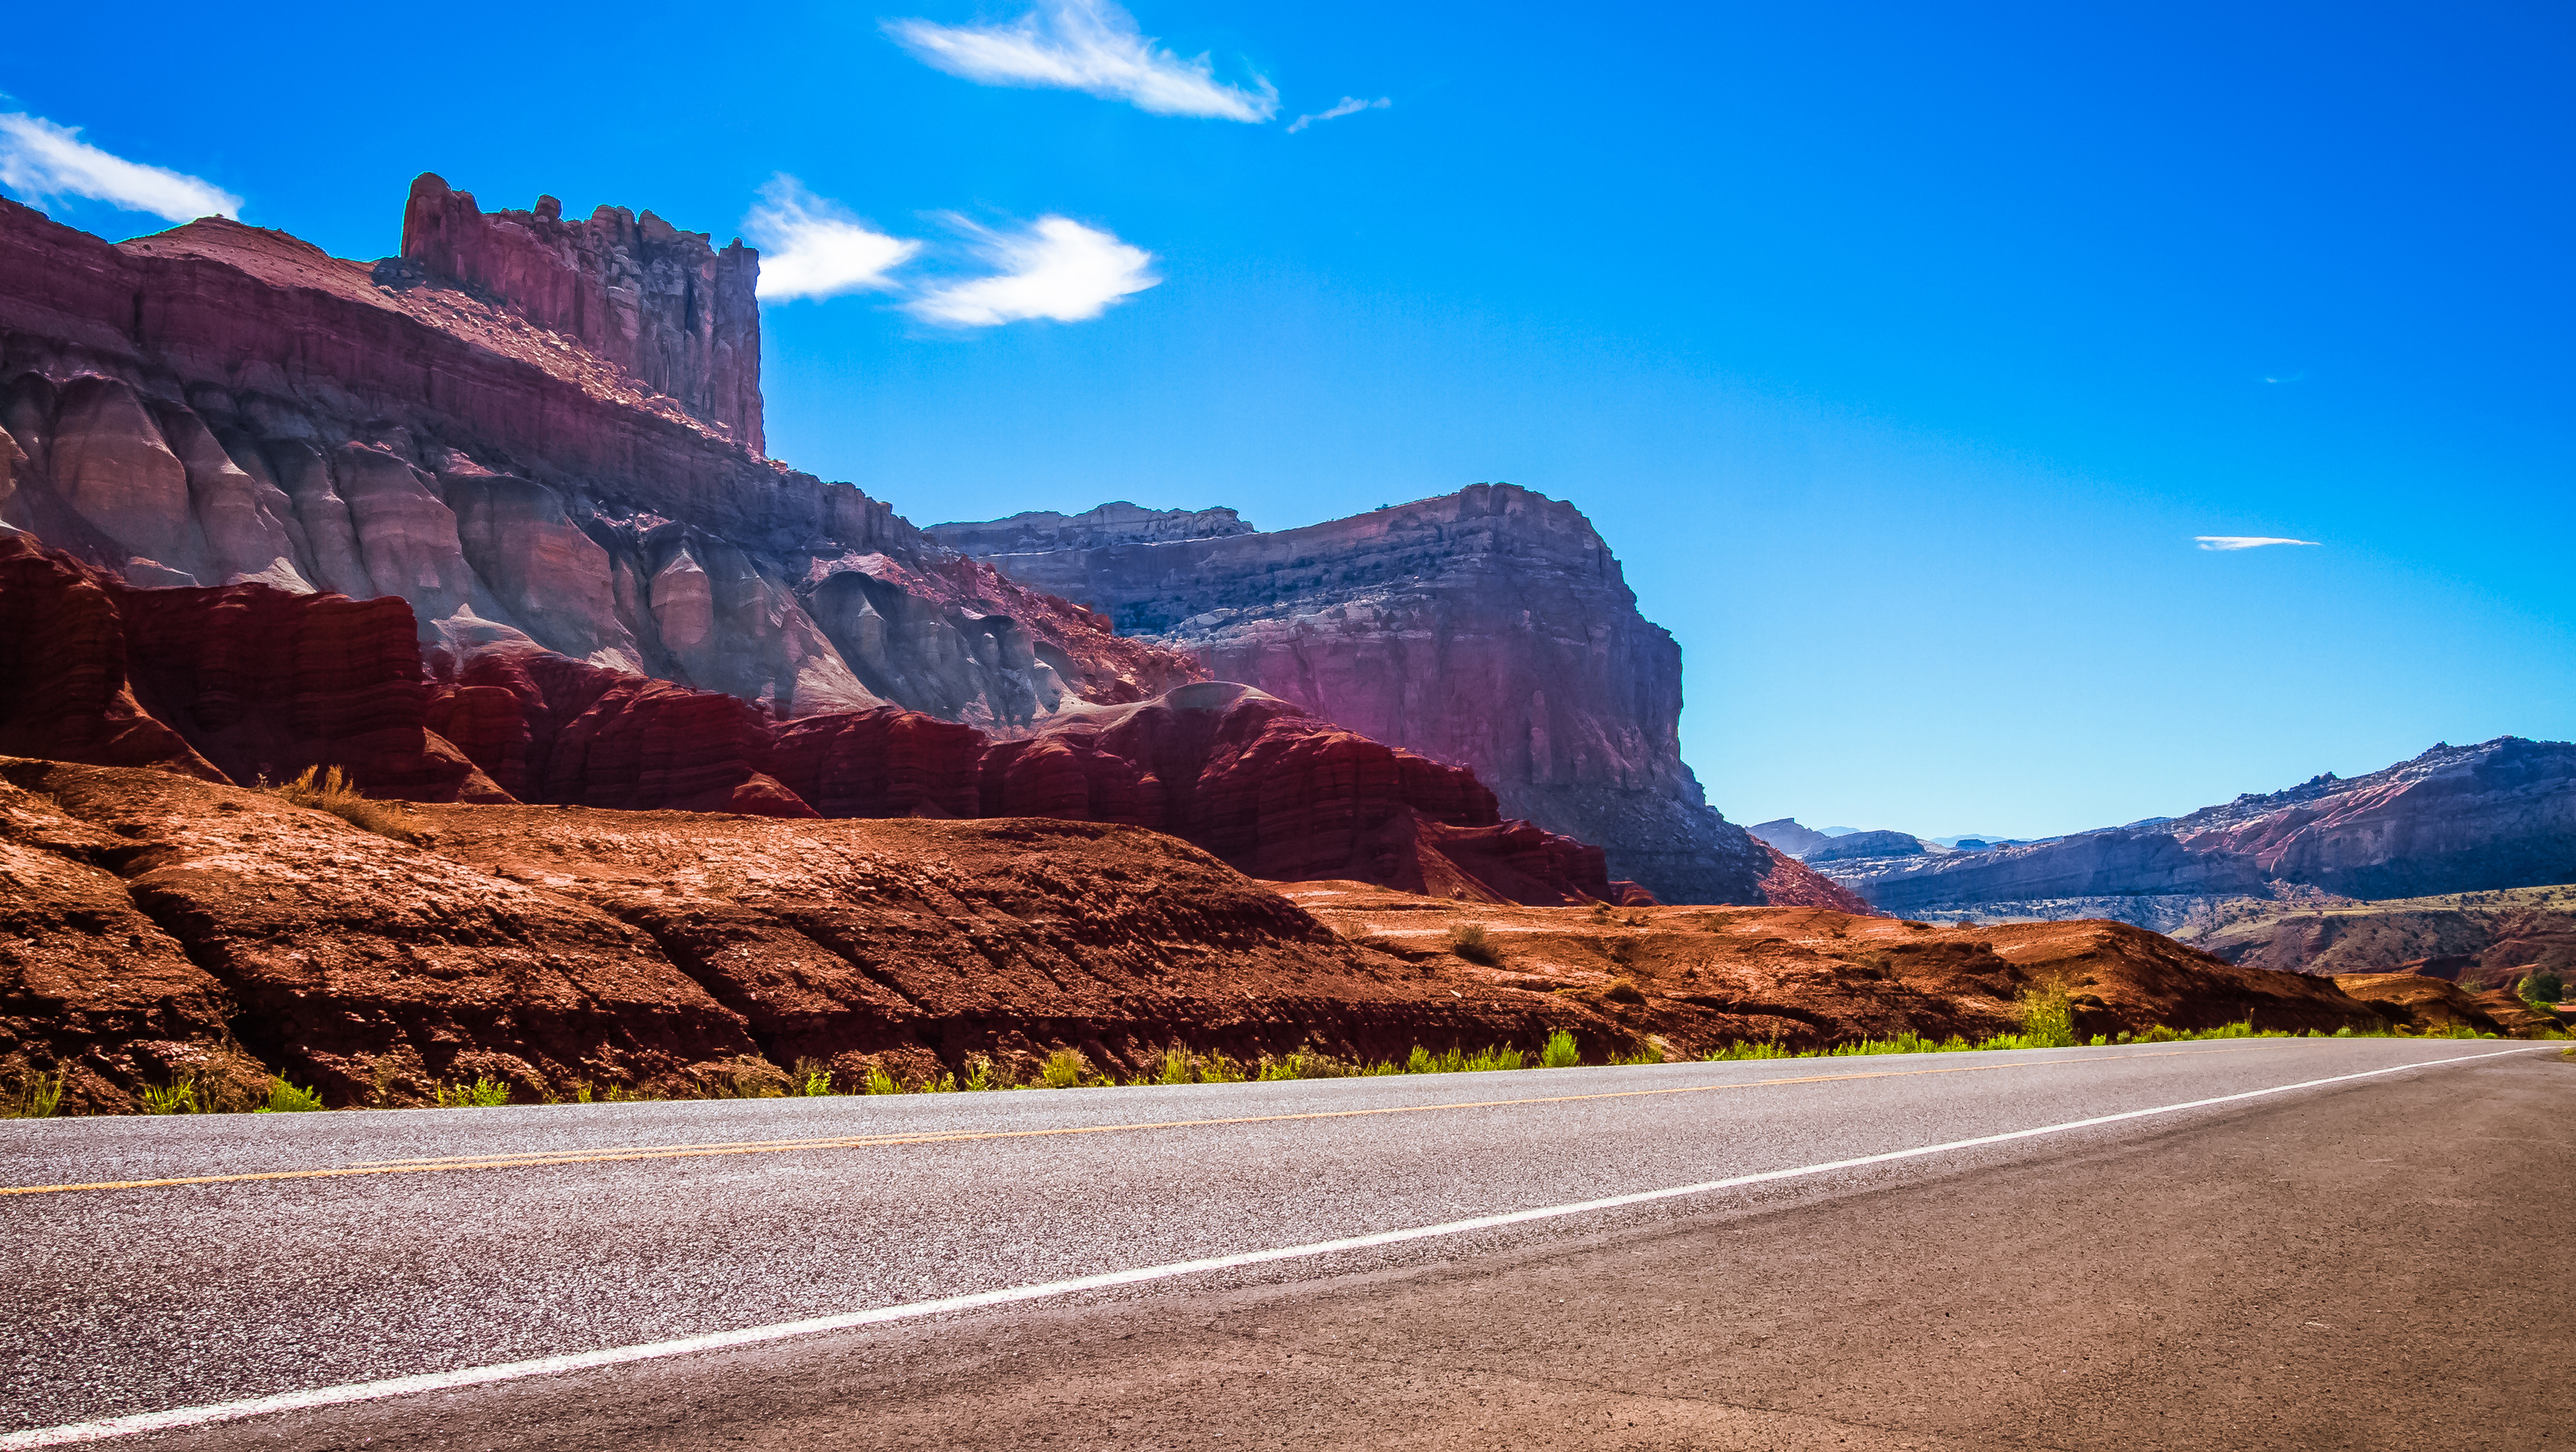
landscape, nature, rock, mountain, sky, road, street, desert, highway, valley, mountain range, travel, red, scenic, park, castle, blue, canyon, trip, terrain, national park, world, reef, road trip, national, family, west, creativecommons, lines, american, utah, badlands, plateau, western, layers, capitol, westworld, landform, mountain pass, geographical feature, mountainous landforms